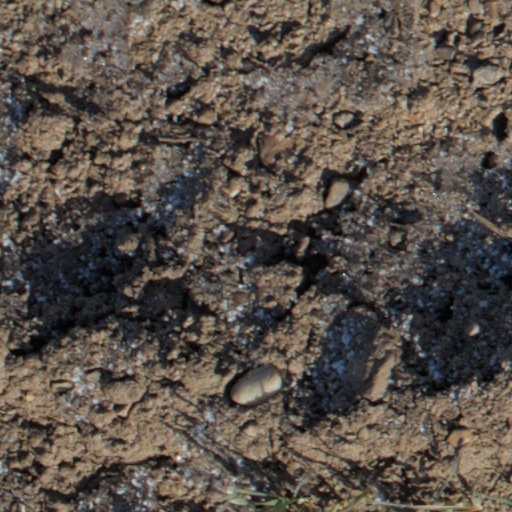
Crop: wheat